Tile processor

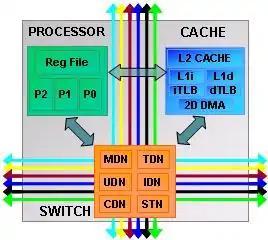
Diagram of Tile64PRO

Tile processors for computer hardware, are multi-core or manycore chips that contain one-dimensional, or more commonly, two-dimensional arrays of identical tiles. Each tile comprises a compute unit (or a processing engine or CPU), caches and a switch. Tiles can be viewed as adding a switch to each core, where a core comprises a compute unit and caches.